Roxham Road

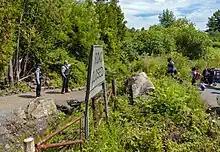
Royal Canadian Mounted Police (RCMP) on Canadian side of border at Roxham advise a family about to cross that they will be taken into custody if they enter here

Canada established a customs station on Roxham just north of the border by the early 20th century. The U.S. did not reciprocate, even as the advent of Prohibition in the 1920s created a large market for illegal alcoholic beverages which bootleggers and rumrunners served, making use of the many unguarded roads across the border, such as Roxham, often at night. In the 1950s the Canadian government closed the customs station; it has since been repurposed as a private house. This left an gap along the border between ports of entry, between the busy Blackpool crossing of I-87 and A-15 to the east and the Mooers–Hemmingford Border Crossing on the west.